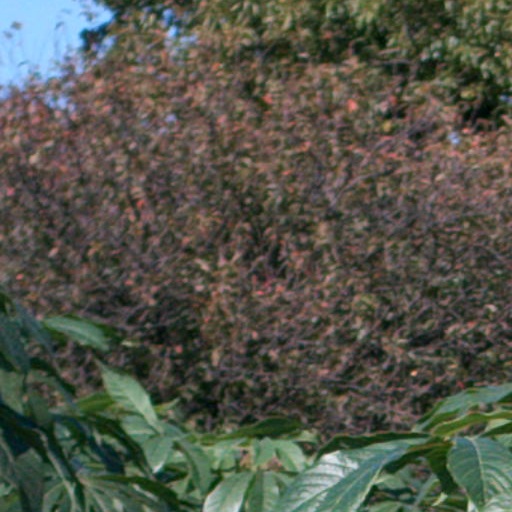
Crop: cassava